Watertable control

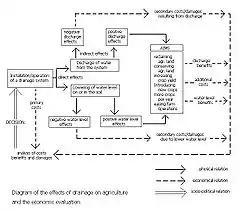
Figure 3. Positive and negative effects of land drainage

Optimization of the depth of the water table is related to the benefits and costs of the drainage system (Figure 3). The shallower the permissible depth of the water table, the lower the cost of the drainage system to be installed to achieve this depth. However, the lowering of the originally too shallow depth by land drainage entails "side effects". These have also to be taken into account, including the costs of mitigation of negative side effects.